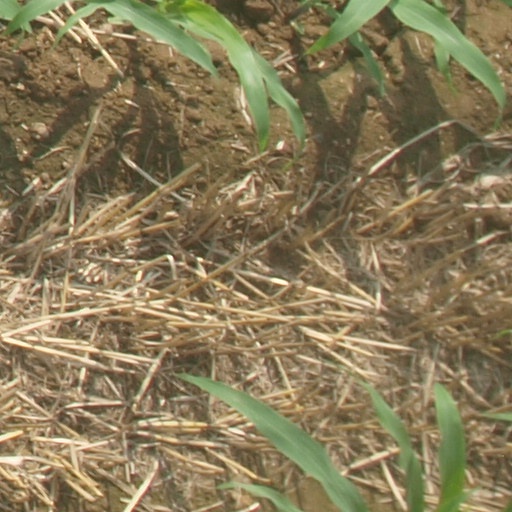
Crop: maize; corn